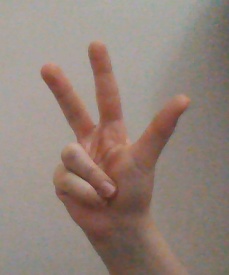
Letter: al